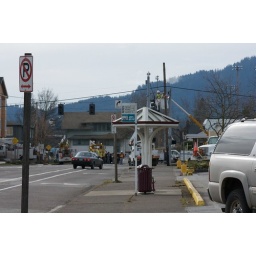
This house was in the middle of the street attempting to thwart our Sunday breakfast plans. The nerve!